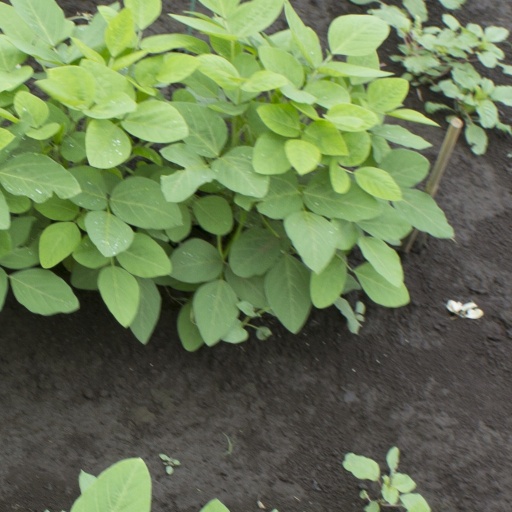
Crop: soybean